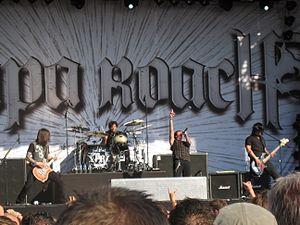
La discographie de Papa Roach, groupe de nu metal américain, comprend l'ensemble des disques publiés au cours de leur carrière. Elle se compose de neuf albums et d'une vingtaine de singles. Le groupe est actuellement constitué de Jacoby Shaddix au chant, de Jerry Horton à la guitare, de Tobin Esperance à la basse et de Tony Palermo à la batterie.
Papa Roach est un groupe de metal alternatif américain, originaire de Californie, formé en 1993 par Jacoby Shaddix, Dave Buckner, Will James et Ben Luther dans la petite ville nord-américaine de Vacaville. En 2000, ils auraient vendu plus de 10 millions d’albums selon Universal Music Group.